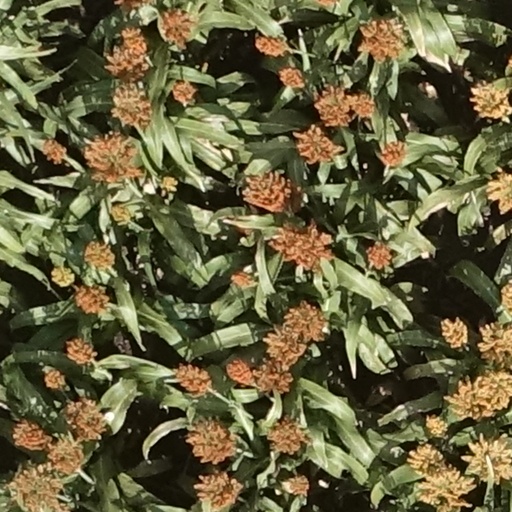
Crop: sorghum